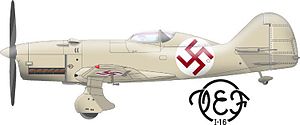
VEF Irbitis I-16
VEF Irbitis I-16
VEF Irbitis I-16 var et lettisk prototype jagerfly designet af Kārlis Irbītis og fremstillet af VEF i 1939. Videreudvikling af jagerflyet blev standset af den sovjetiske okkupation af Letland og den efterfølgende udrensning af VEF's personale. Selve prototypen blev senere taget af tyske tropper under 2. verdenskrig og afprøvet af Luftwaffe.